Olympia Paus

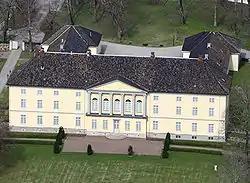
Jarlsberg Manor, owned by her grandmother's family Wedel-Jarlsberg; Olympia Paus is descended from the statesman and viceroy Herman Wedel Jarlsberg

She was born in the port town of Piraeus in the Athens urban area in Greece to Norwegian parents Christopher Paus (b. 1943) and Cecilie Paus (née Wilhelmsen; b. 1943). Her parents moved to Greece immediately after their wedding in 1972 when her father became an executive with Citibank's shipping division in Greece; in 1979 the family moved to London where Christopher Paus was a vice president with Citibank before becoming an independent investor in the shipping and petroleum industry through his company Pausco with offices in London and Oslo. Her father was reported in 2007 to own shares in Scorpion Offshore worth 80 million euro, and the family also owns shares in other companies and in real estate. Her mother Cecilie Paus is a member of one of Norway's wealthiest families, the billionaire Wilhelmsen family, and became one of the main owners of Wilh. Wilhelmsen together with her siblings on the death of their father, shipping magnate Tom Wilhelmsen, in 1978.